Roman Catholic Diocese of Nova Friburgo

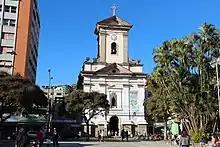
atedral São João Batista in 2013

The Roman Catholic Diocese of Nova Friburgo is a diocese located in the city of Nova Friburgo in the ecclesiastical province of Niterói in Brazil.